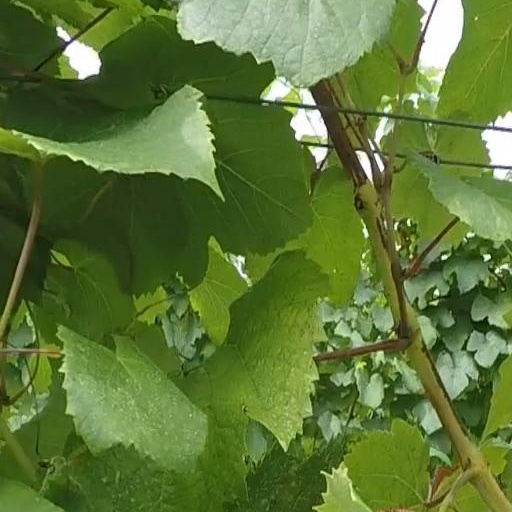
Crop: grape